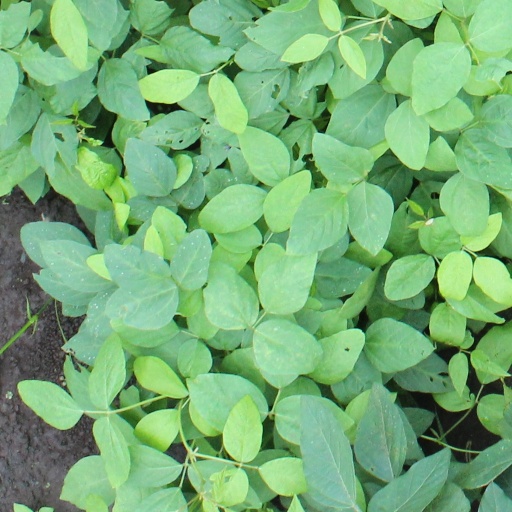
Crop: soybean